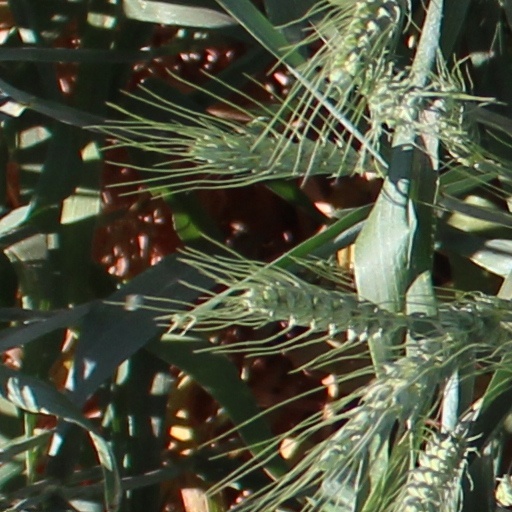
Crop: wheat